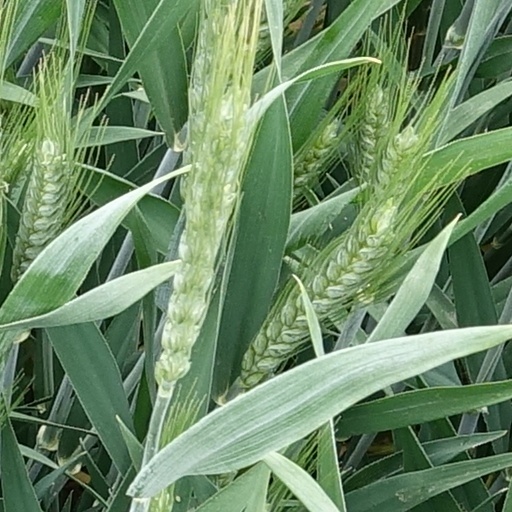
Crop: wheat